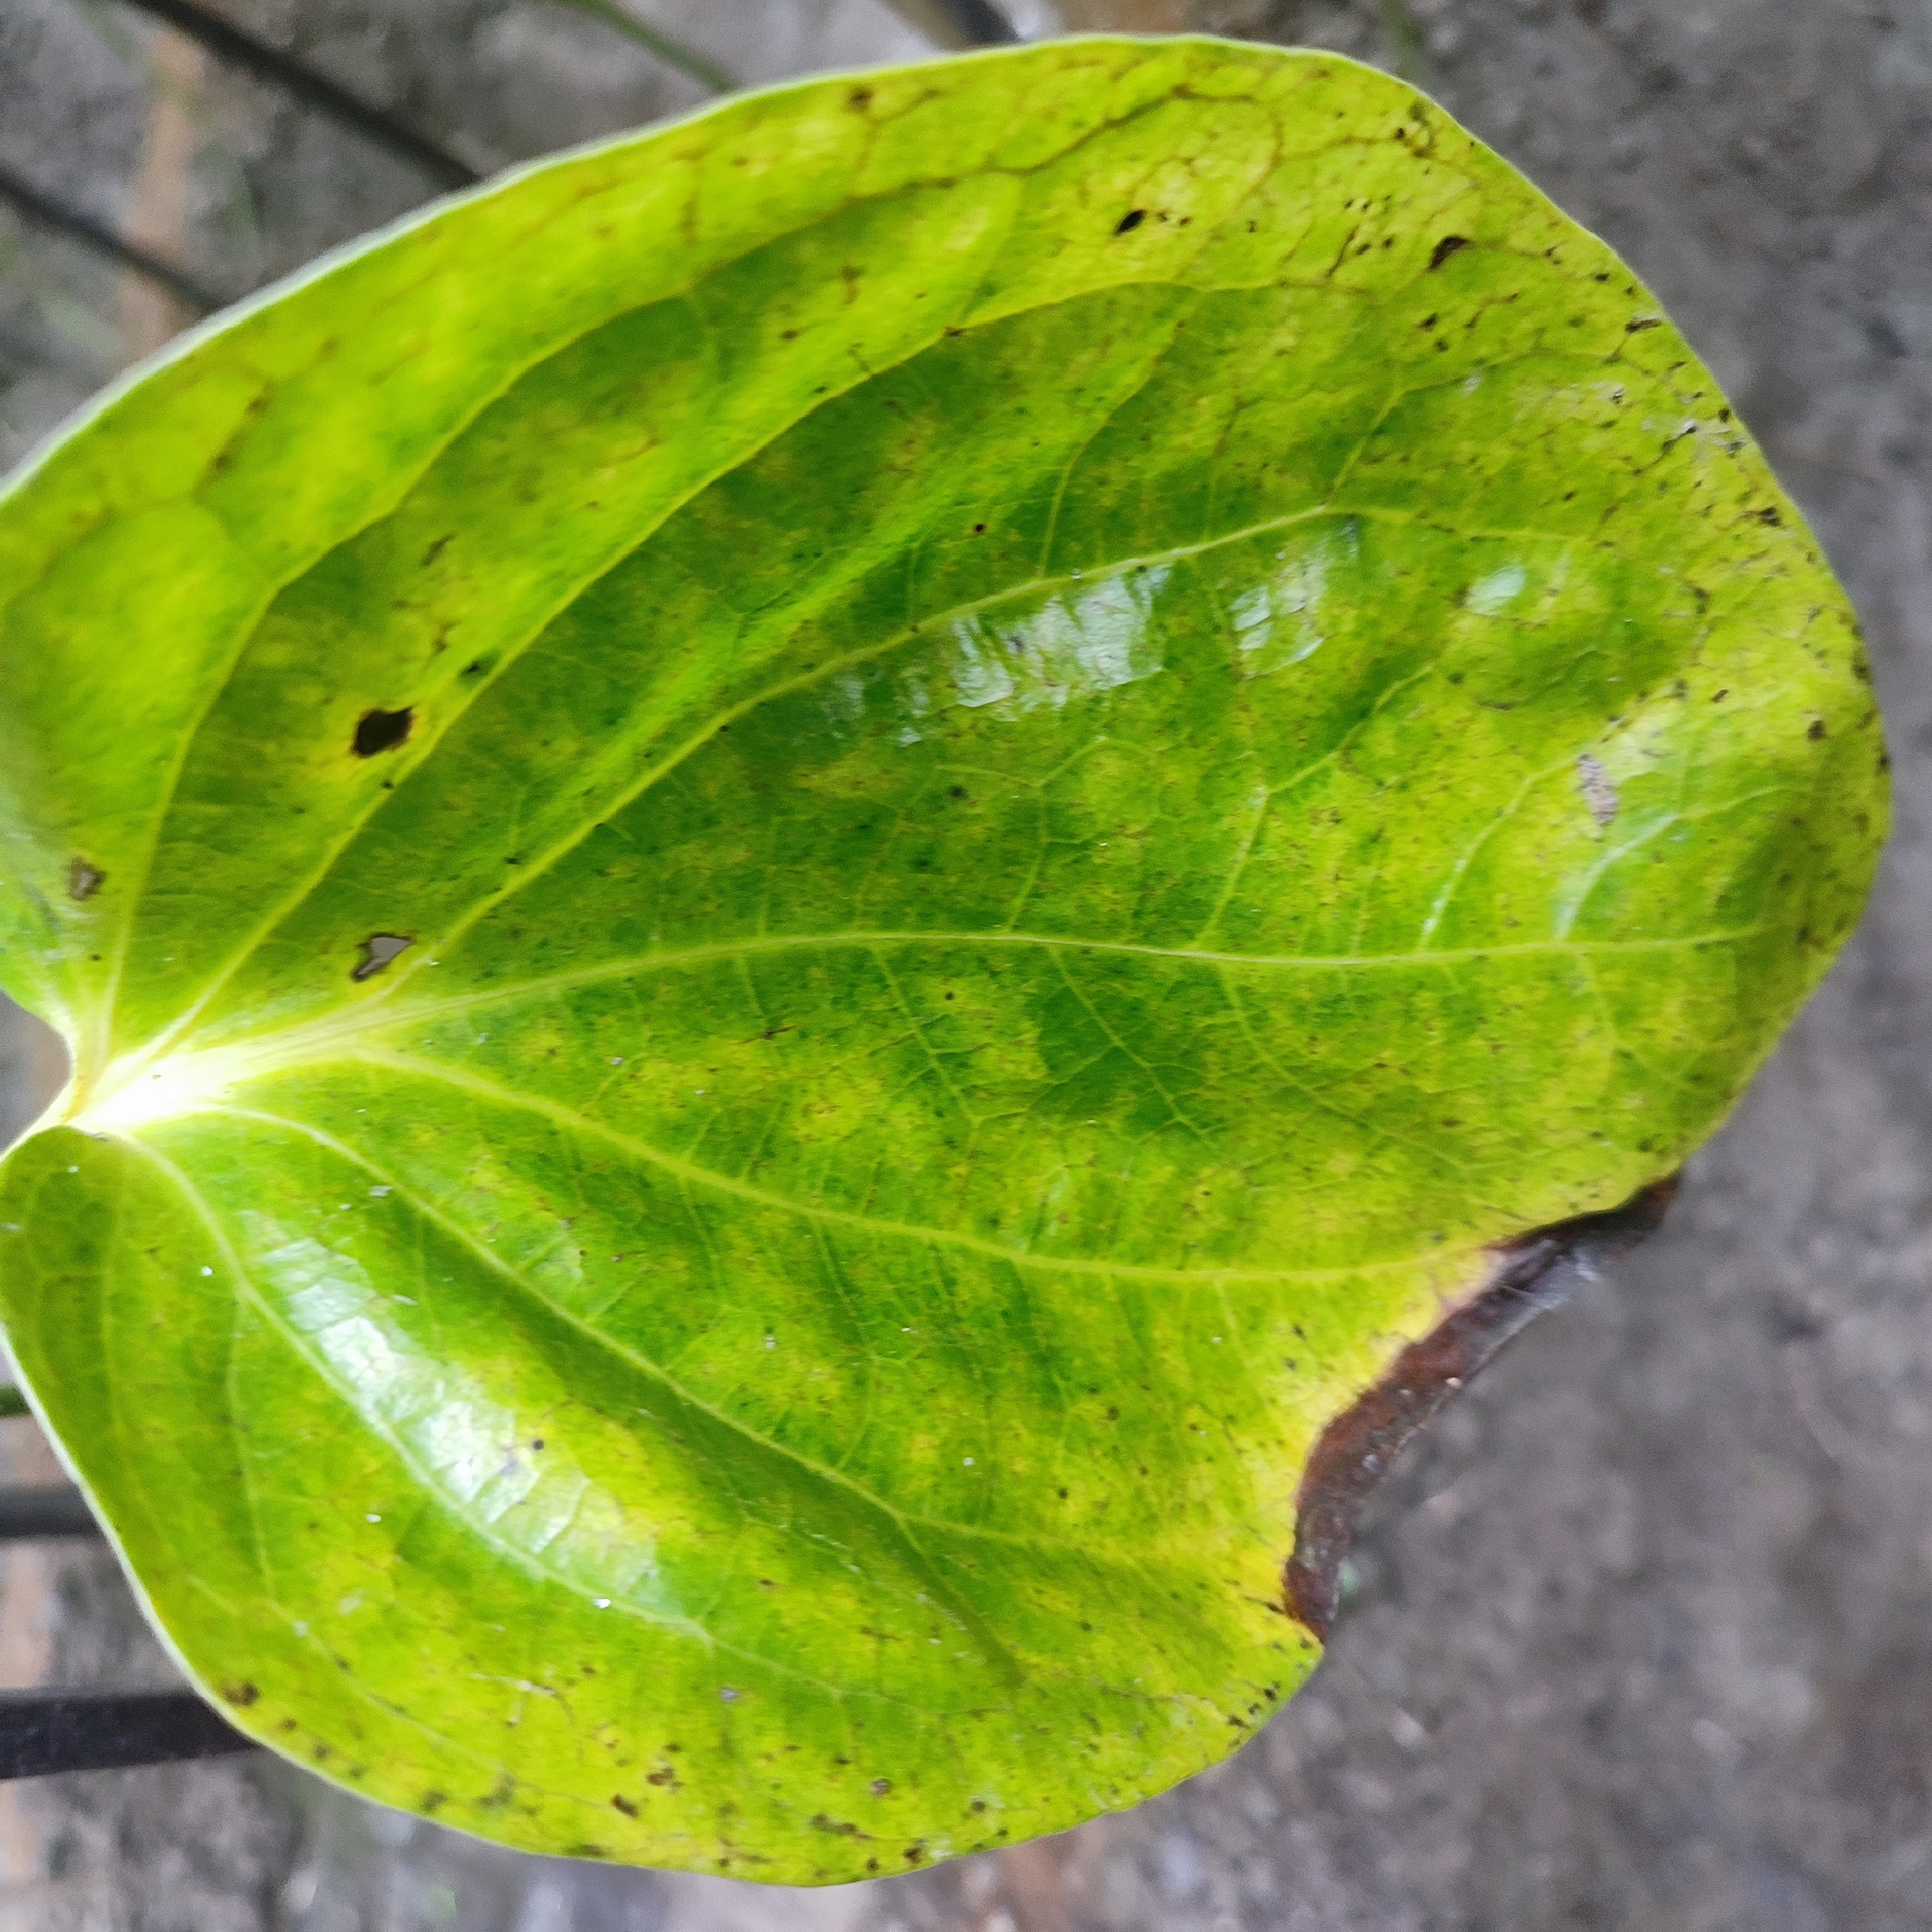
Label: Bacterial_Leaf_Disease